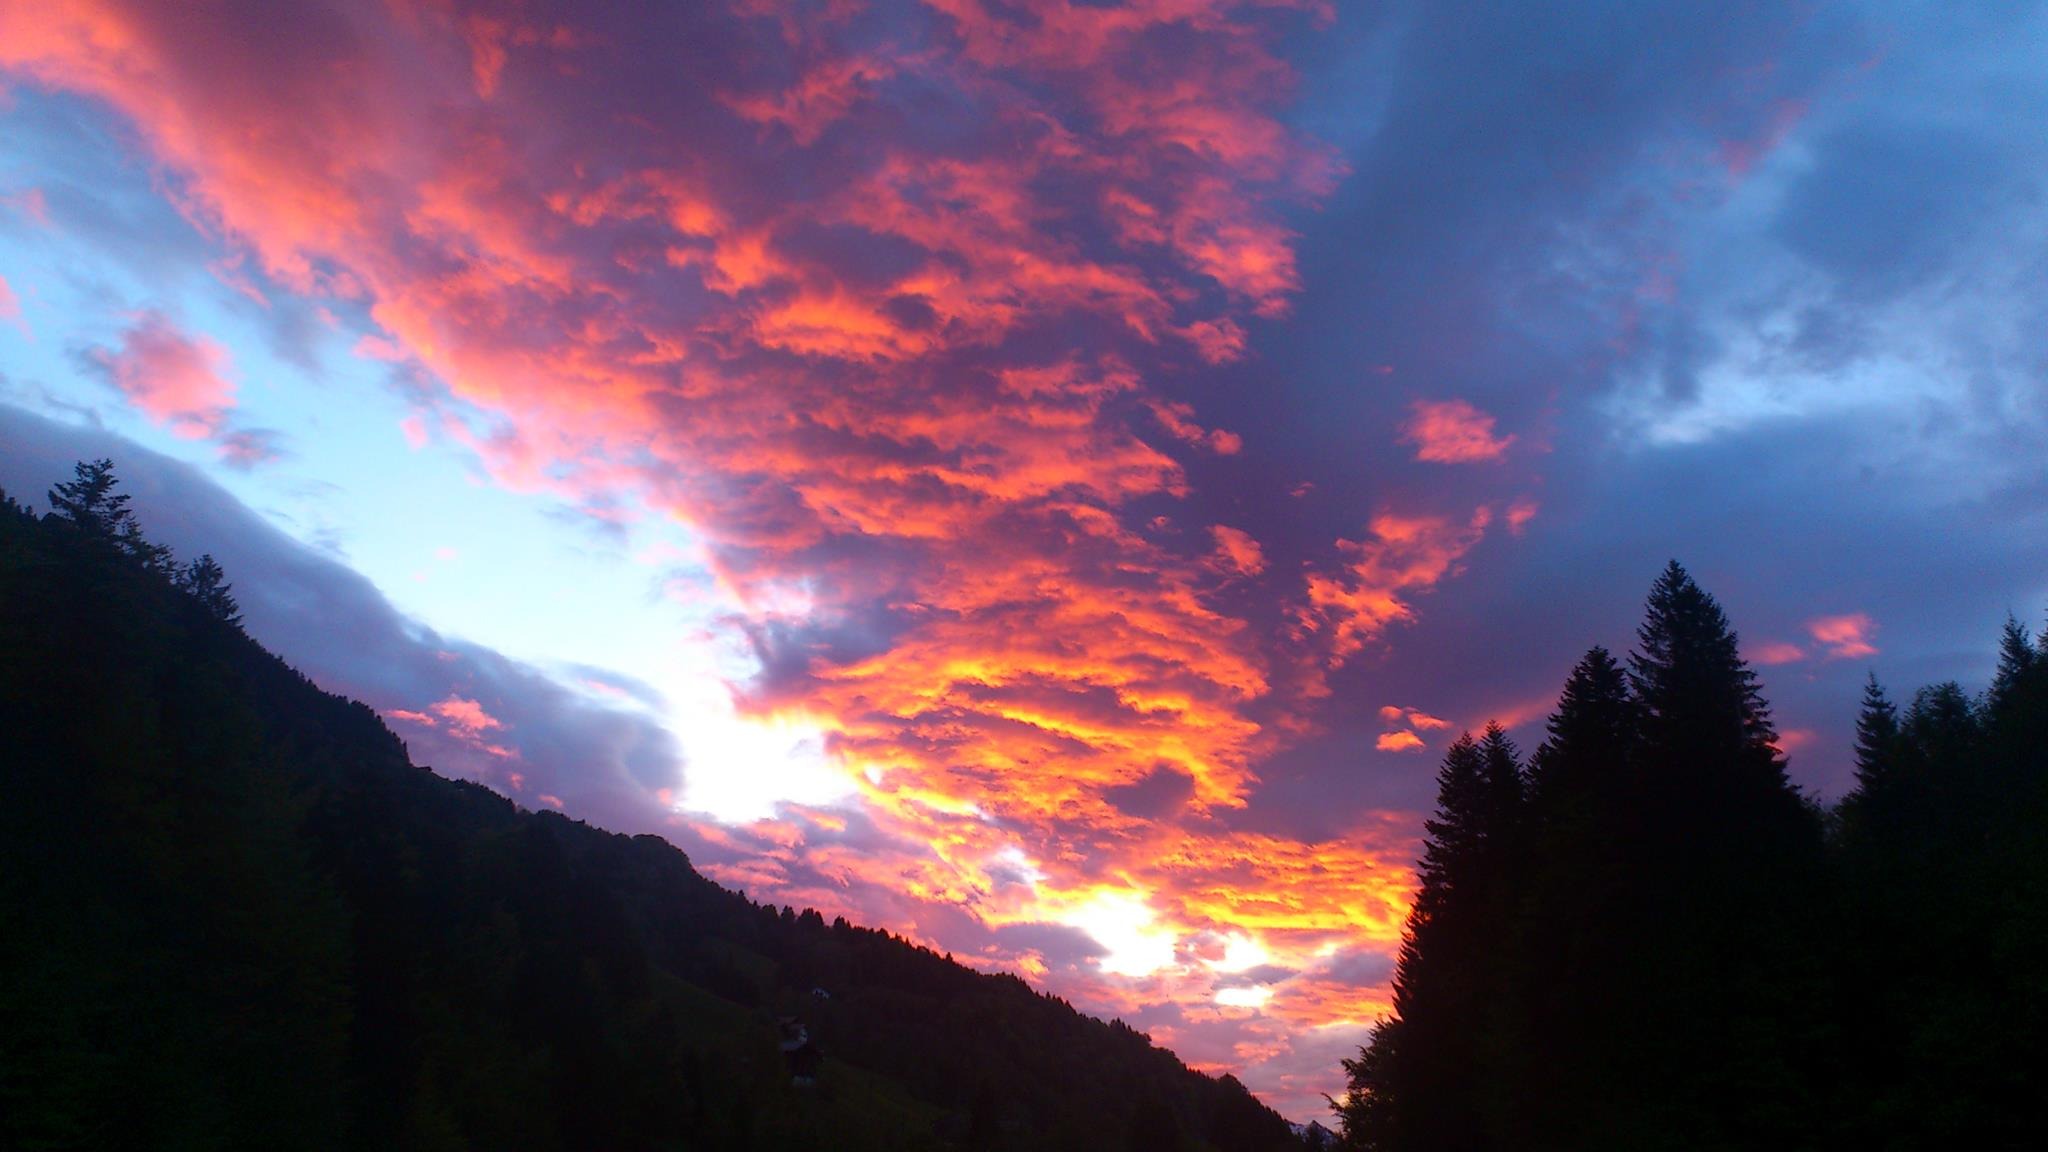
mountain, cloud, sky, sunrise, sunset, dawn, dusk, evening, clouds, afterglow, clouds form, meteorological phenomenon, geological phenomenon